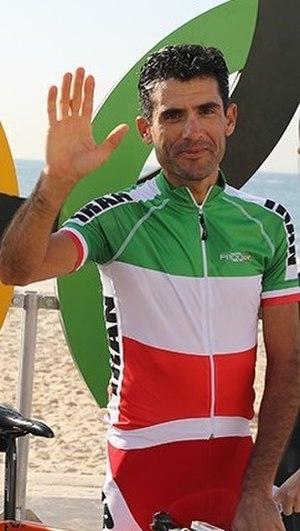
Ghader Mizbani Iranagh, né le 6 septembre 1975 à Tabriz, est un coureur cycliste iranien, professionnel de 2003 à 2018.